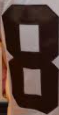
Number: 8